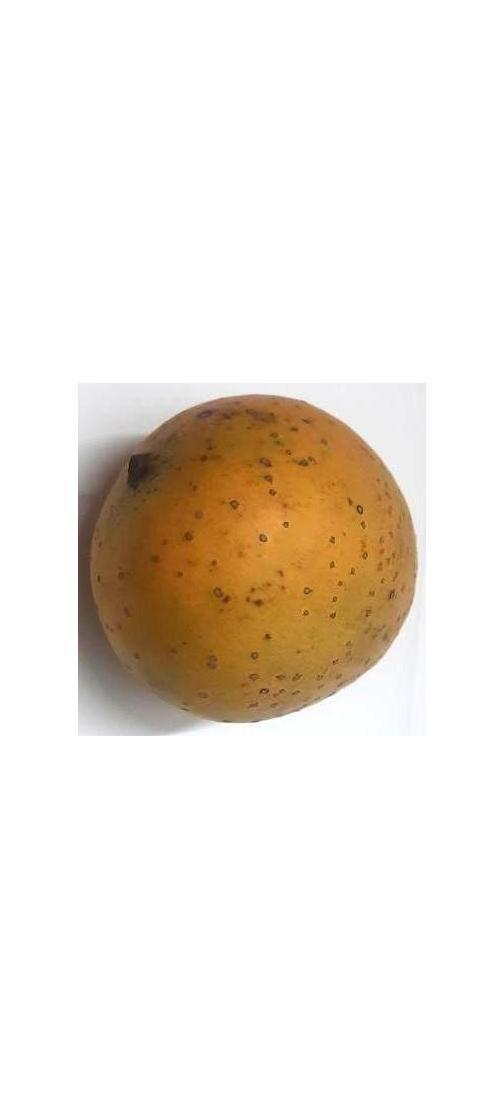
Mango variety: Gourmoti